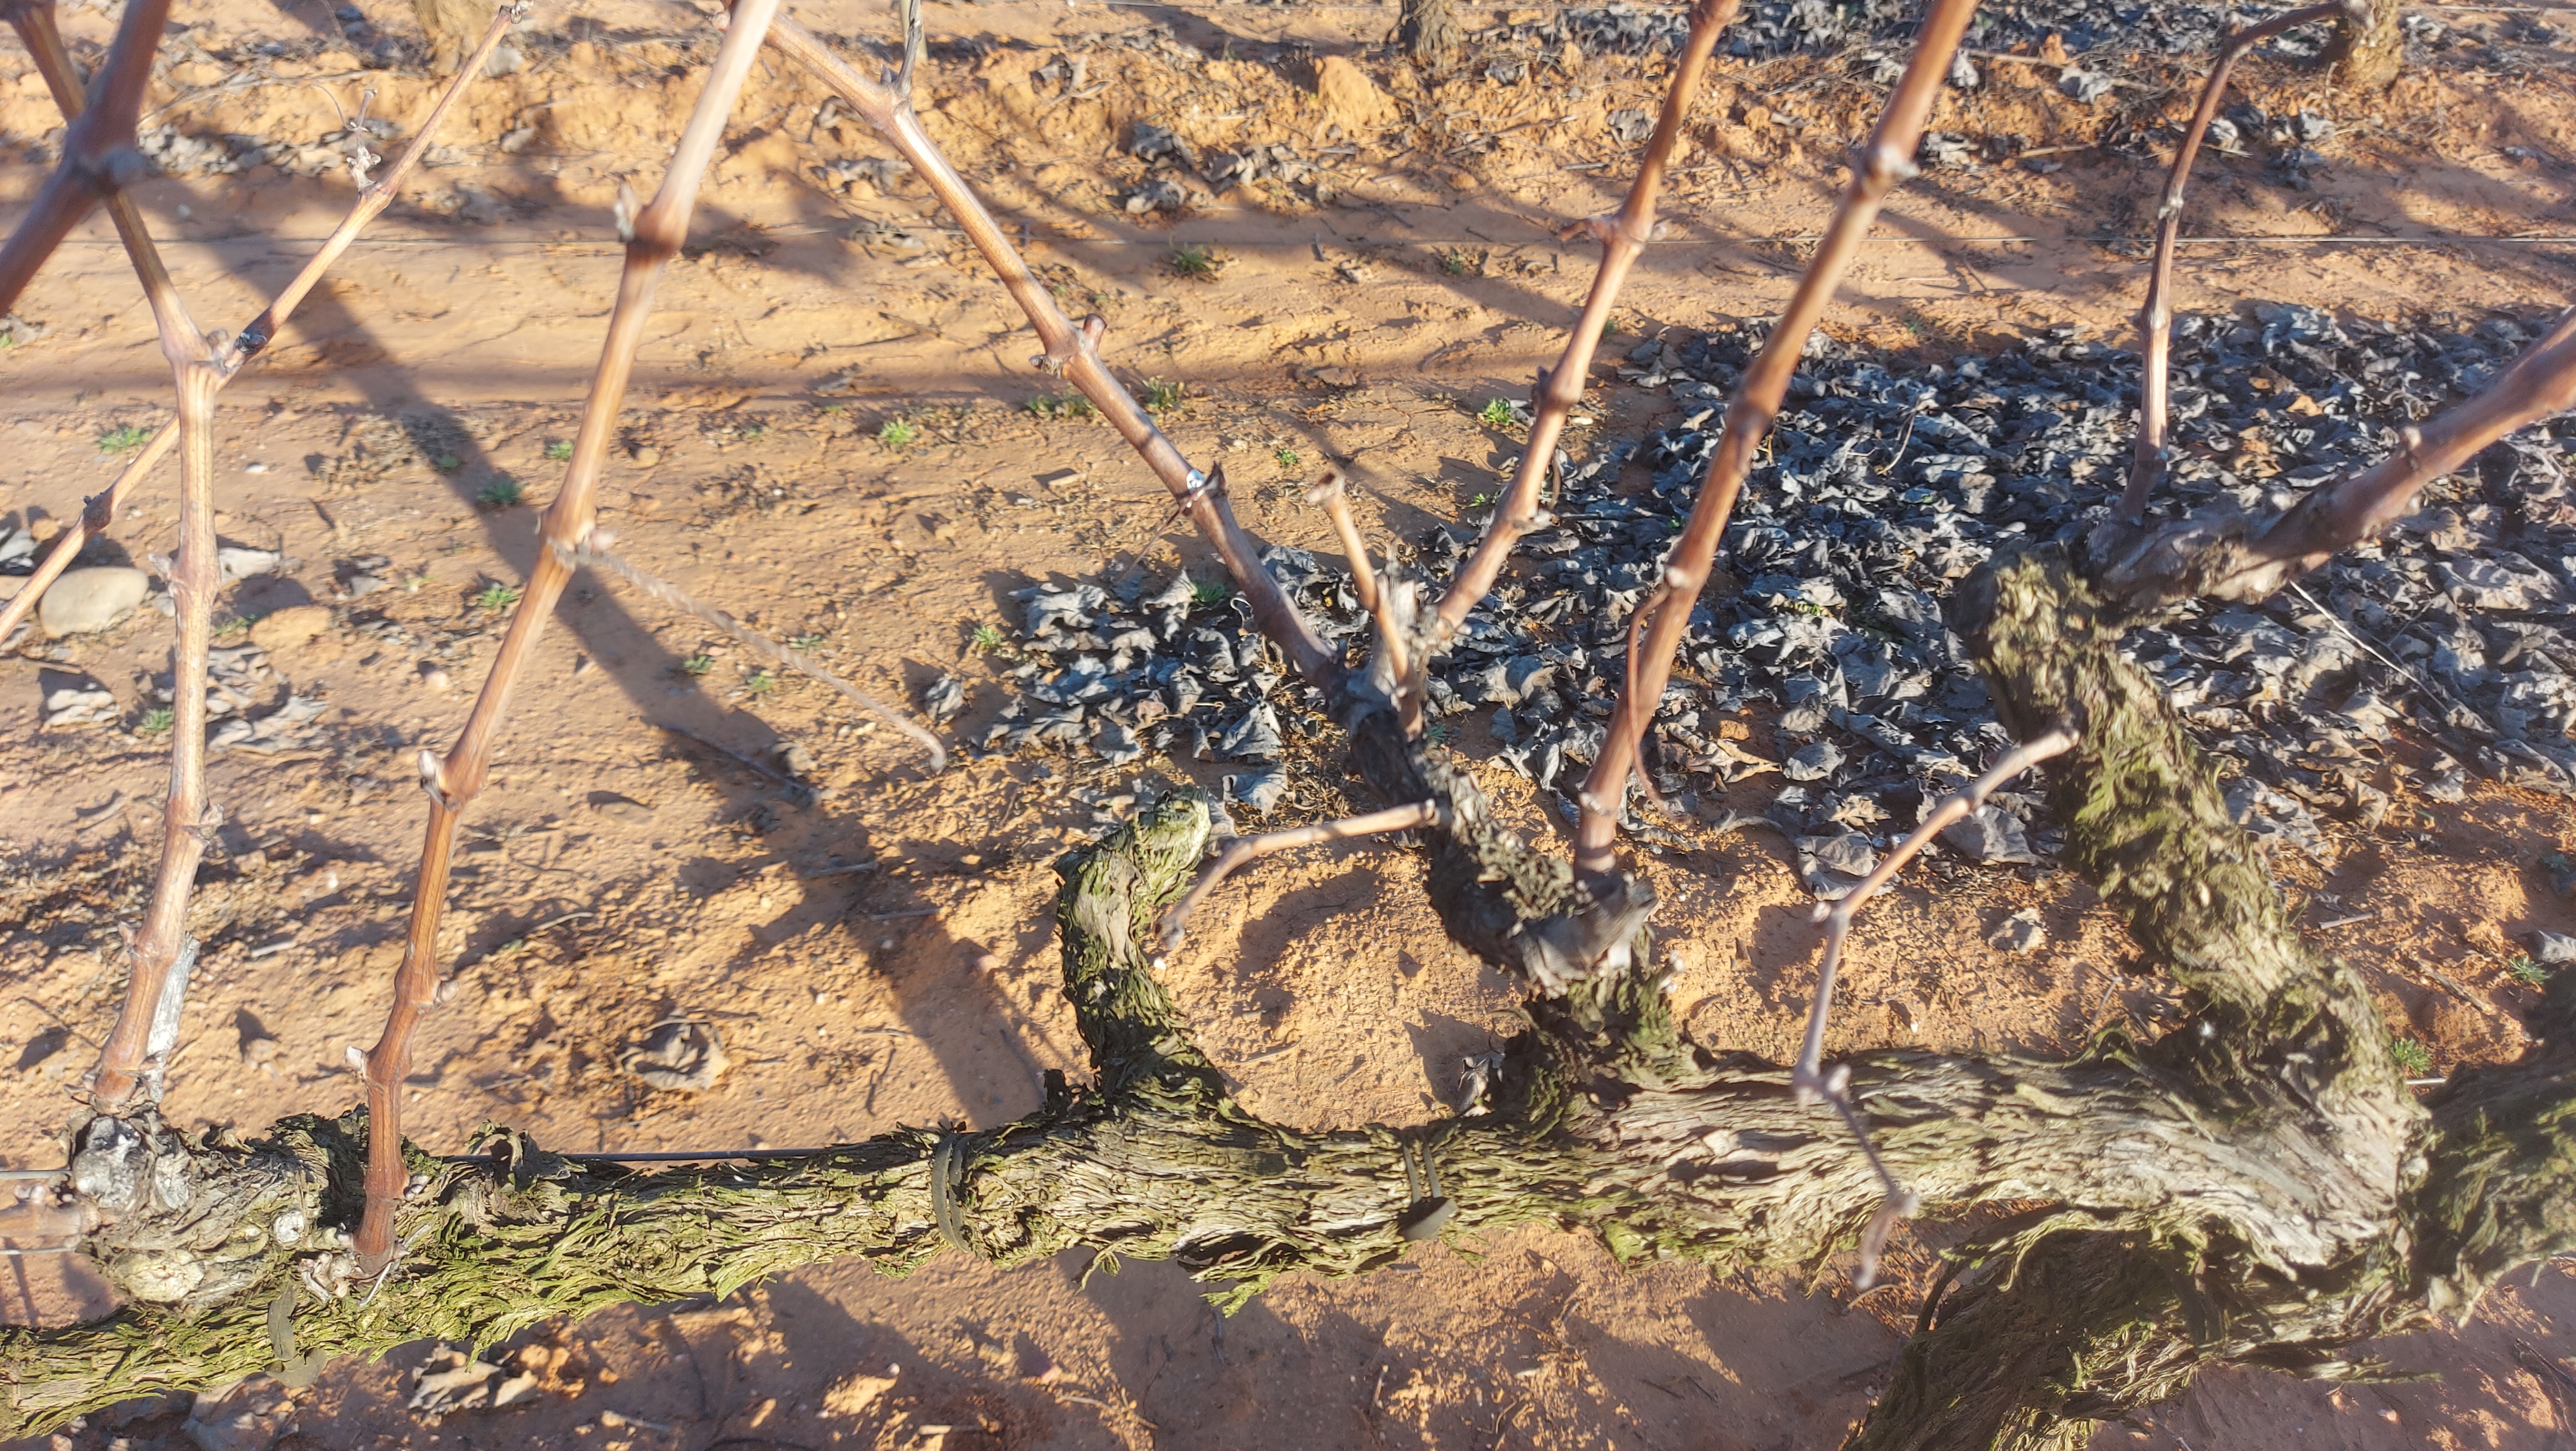
Unpruned shoots: 9
Pruned shoots: 0
Trunks: 1